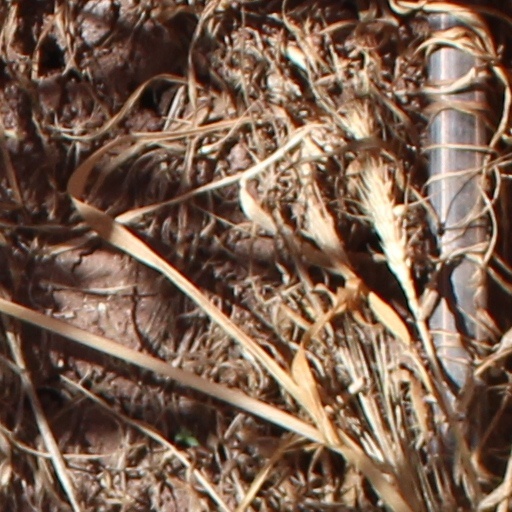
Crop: wheat